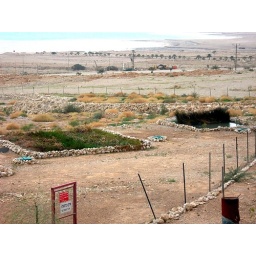
Pools of water purified by plant matter